Rasmea Odeh

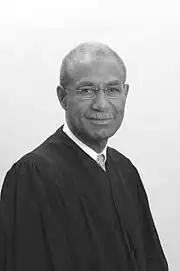
Judge Gershwin A. Drain

Odeh was tried in November 2014 for immigration fraud before a federal jury in Detroit, Michigan, with Judge Gershwin A. Drain presiding. She was accused of concealing her 1969–70 arrest, conviction, and imprisonment when she filed US immigration papers. Odeh was also accused of lying in her immigration papers about her prior residency, falsely claiming that she had lived only in Jordan from 1948 until her application.